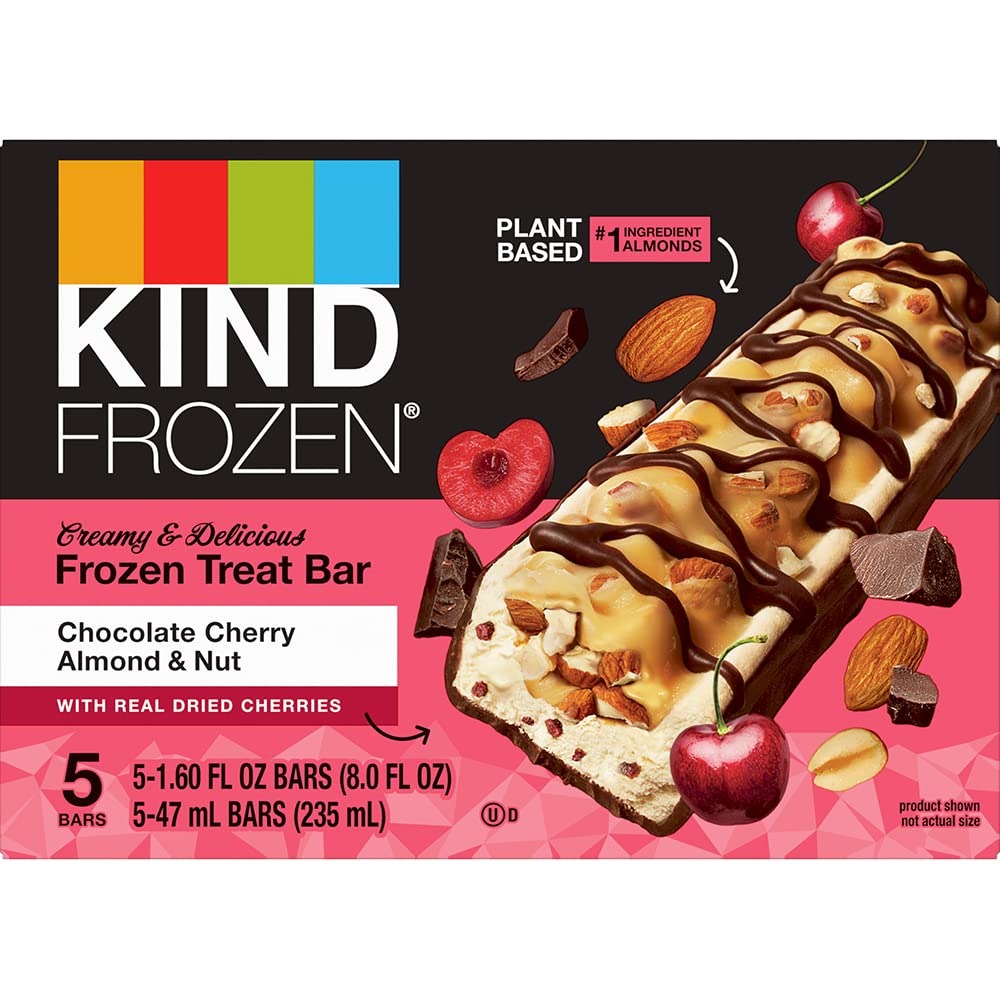
Item Name: KIND Chocolate Cherry Almond Frozen Treat Bars, 8 FZ
Bullet Point 1: No hydrogenated fats or high fructose corn syrup allowed in any food
Bullet Point 2: No bleached or bromated flour
Bullet Point 3: No synthetic nitrates or nitrites
Product Description: Grocery Frozen
Value: 8.0
Unit: Fl Oz

Price: 5.99